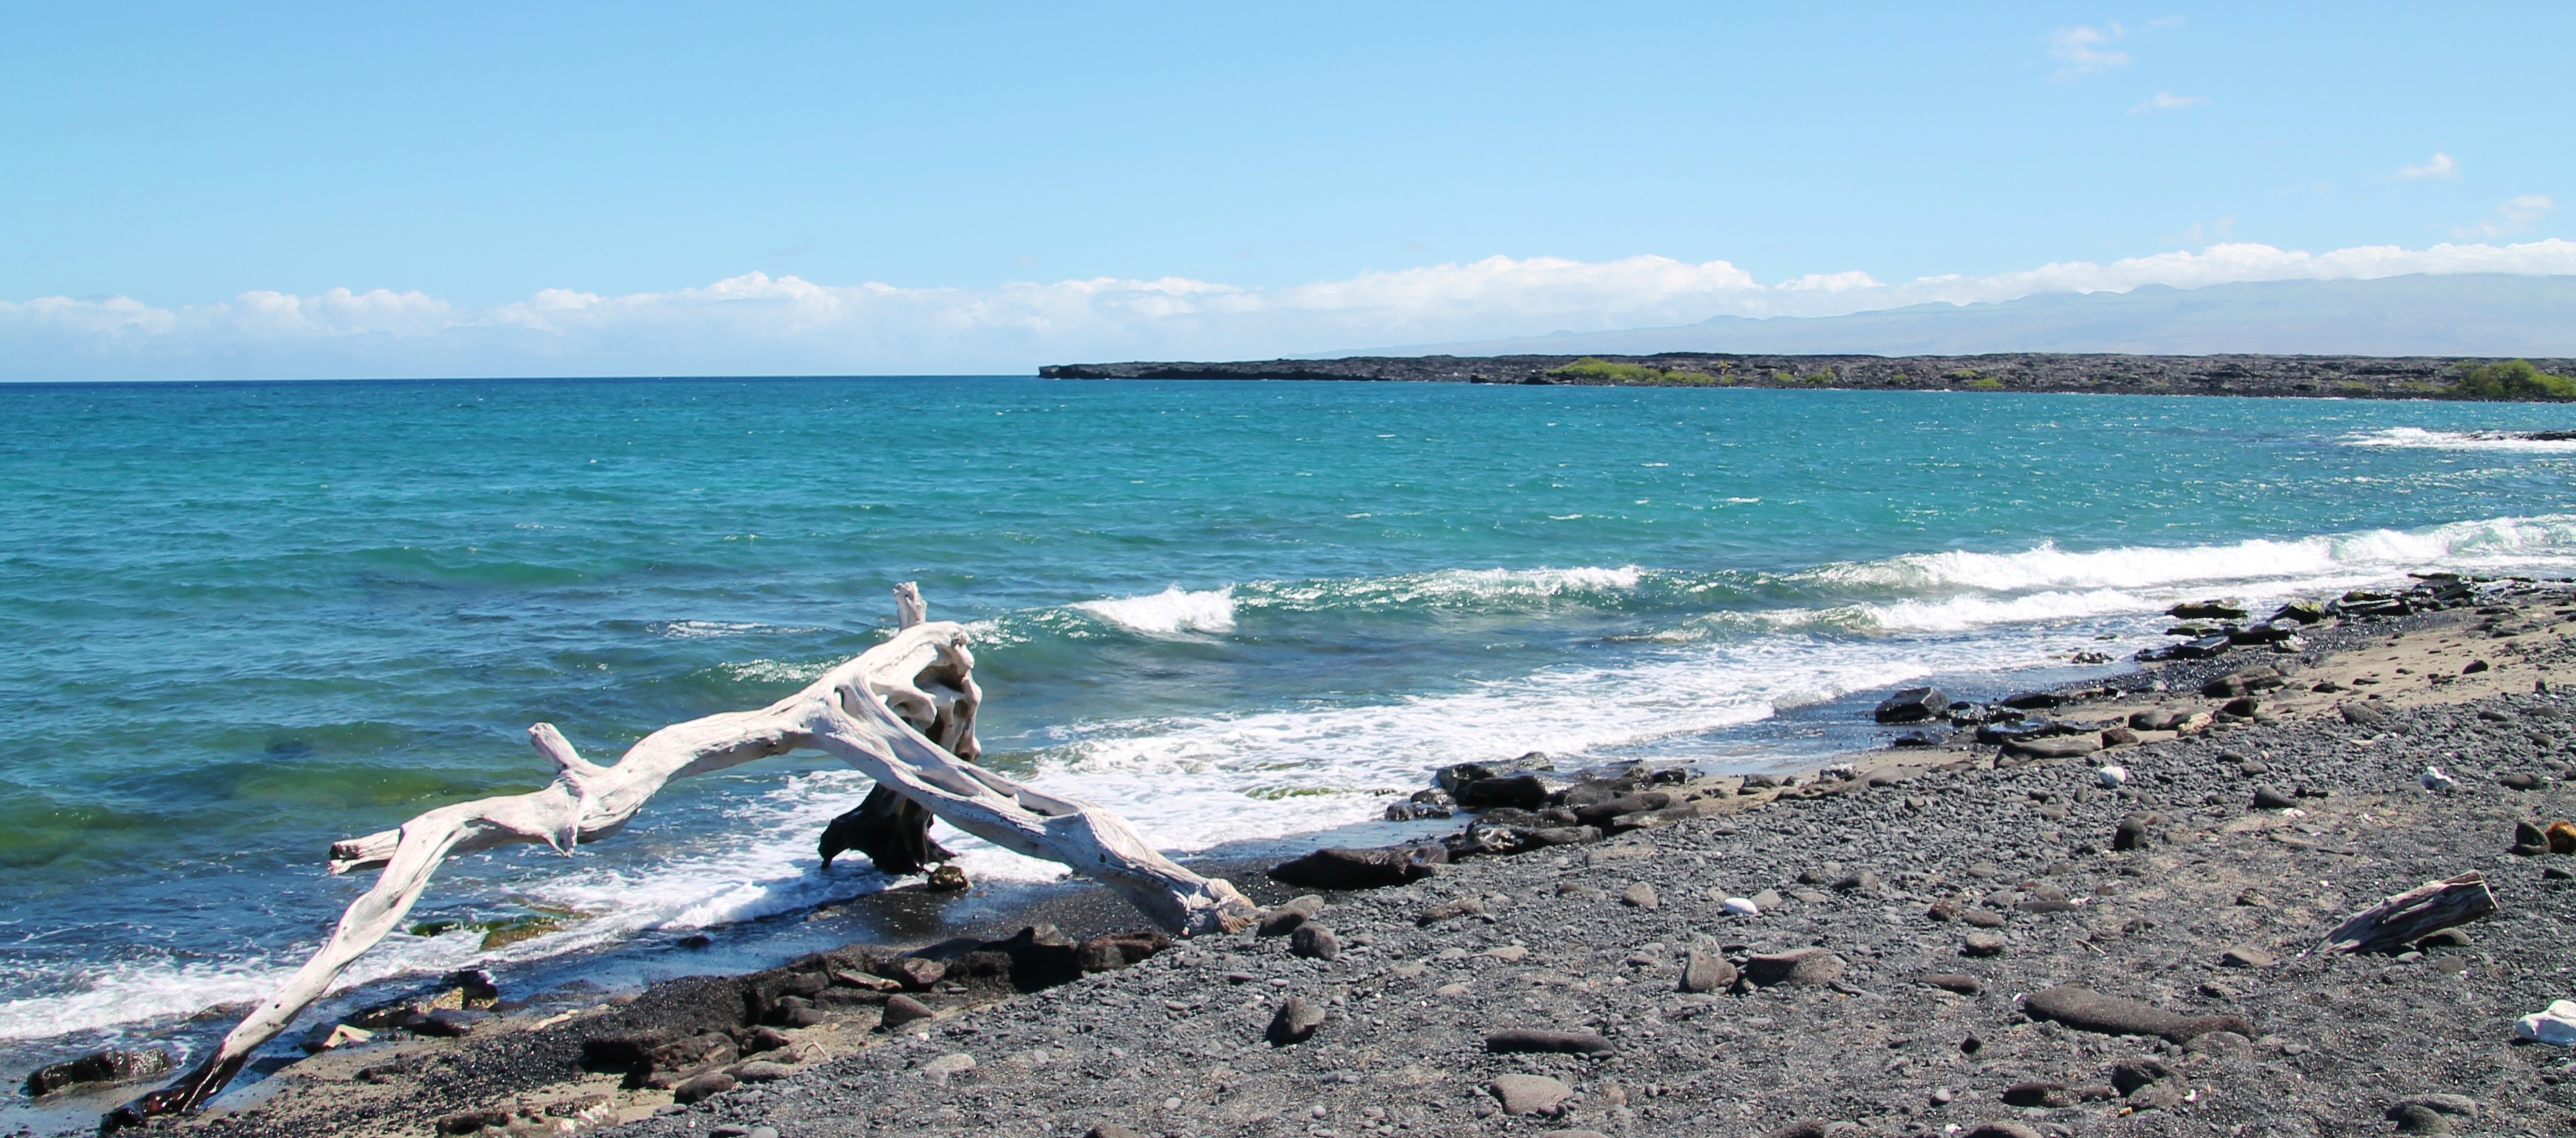
beach, landscape, sea, coast, sand, ocean, horizon, shore, wave, vacation, bay, blue, body of water, waves, roche, cape, volcanic rock, wind wave